Rhett Titus

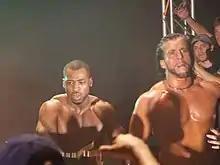
The All-Night Express: Kenny King (left) and Titus (right) in 2011

During the program with the Kings of Wrestling, Titus and King showed signs of a face turn and finalized their turn on March 19 at "Manhattan Mayhem IV", after defeating the Briscoe Brothers (Jay and Mark). On April 6, Ring of Honor announced that Titus had signed a new contract with the promotion. On September 17 at Death Before Dishonor IX, the All Night Express defeated the Briscoe Brothers in a ladder match to become the number one contenders to the ROH World Tag Team Championship. On June 24 at , Titus and King defeated Wrestling's Greatest Tag Team (Charlie Haas and Shelton Benjamin) to win the ROH World Tag Team Championship for the first time.